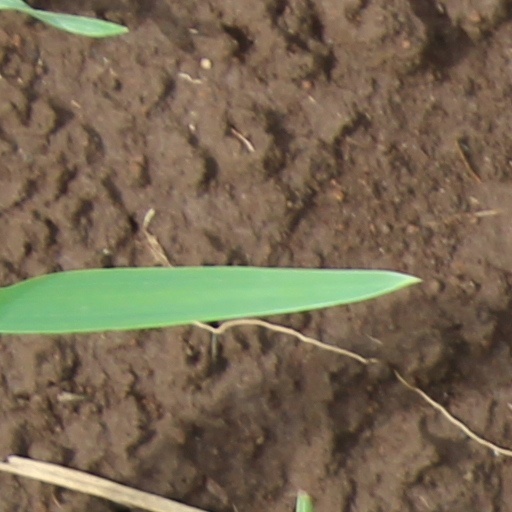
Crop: wheat